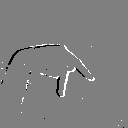
ASL letter: p